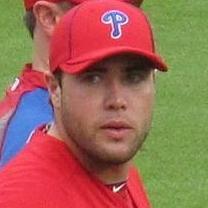
Age: 25